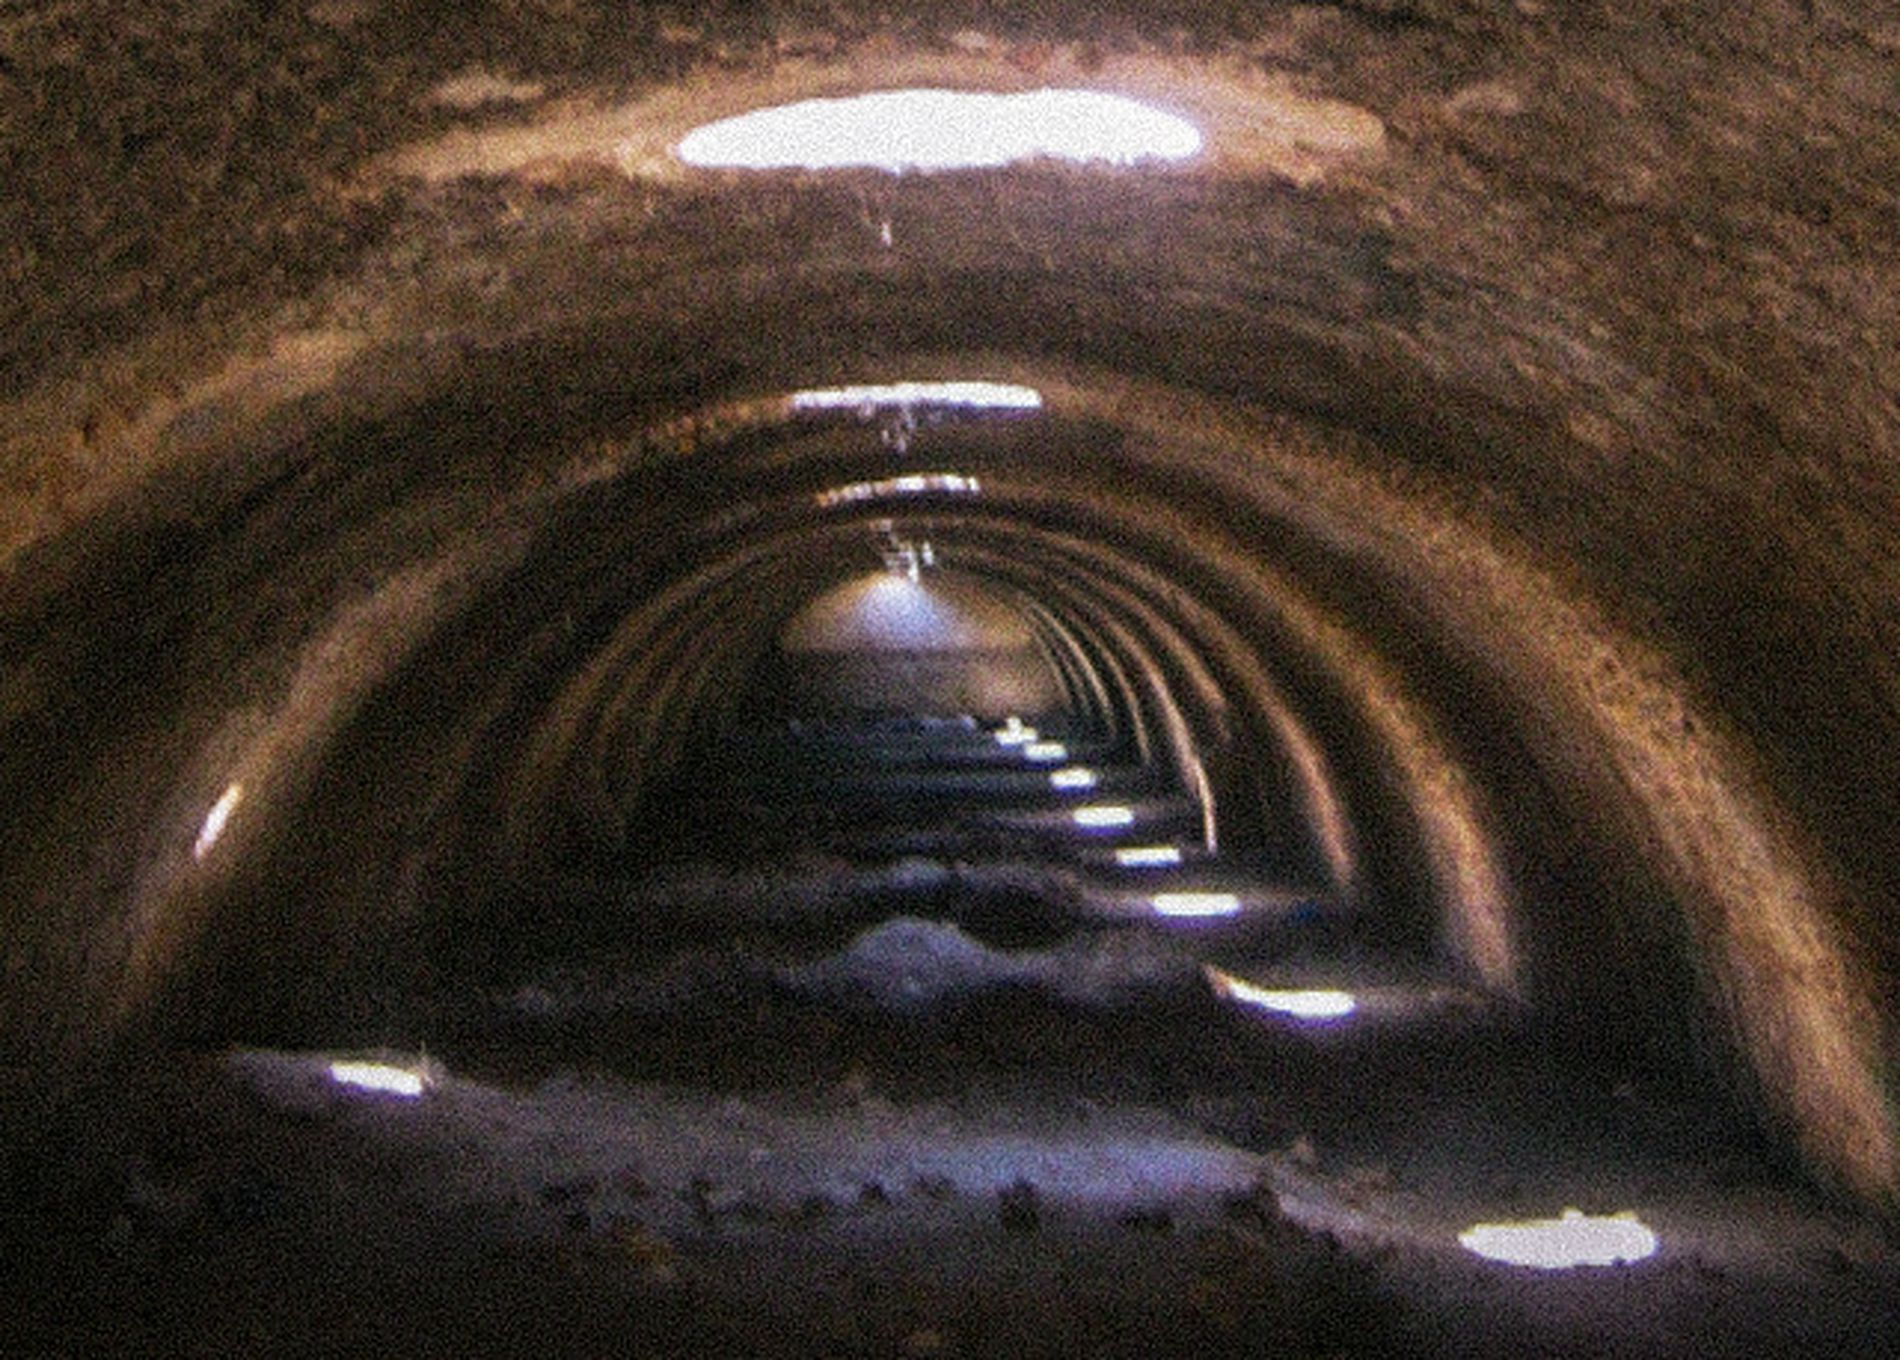
Old Tunnel
the image shows an old tunnel. the tunnel appears underground with light openings at the top, doing spot lights on the road. the tunnel material seems as a rusted metal.
this is a landscape taken at eye level shows an old tunnel. the tunnel appears underground with light openings at the top, doing spot lights on the road. the tunnel material seems as a rusted metal. the mood is mysterious and color palette is brow and grey.
Labels: Tunnel, Car, Transportation, Vehicle, Crypt, Architecture, Building, Bunker, Dungeon, Outdoors, Road